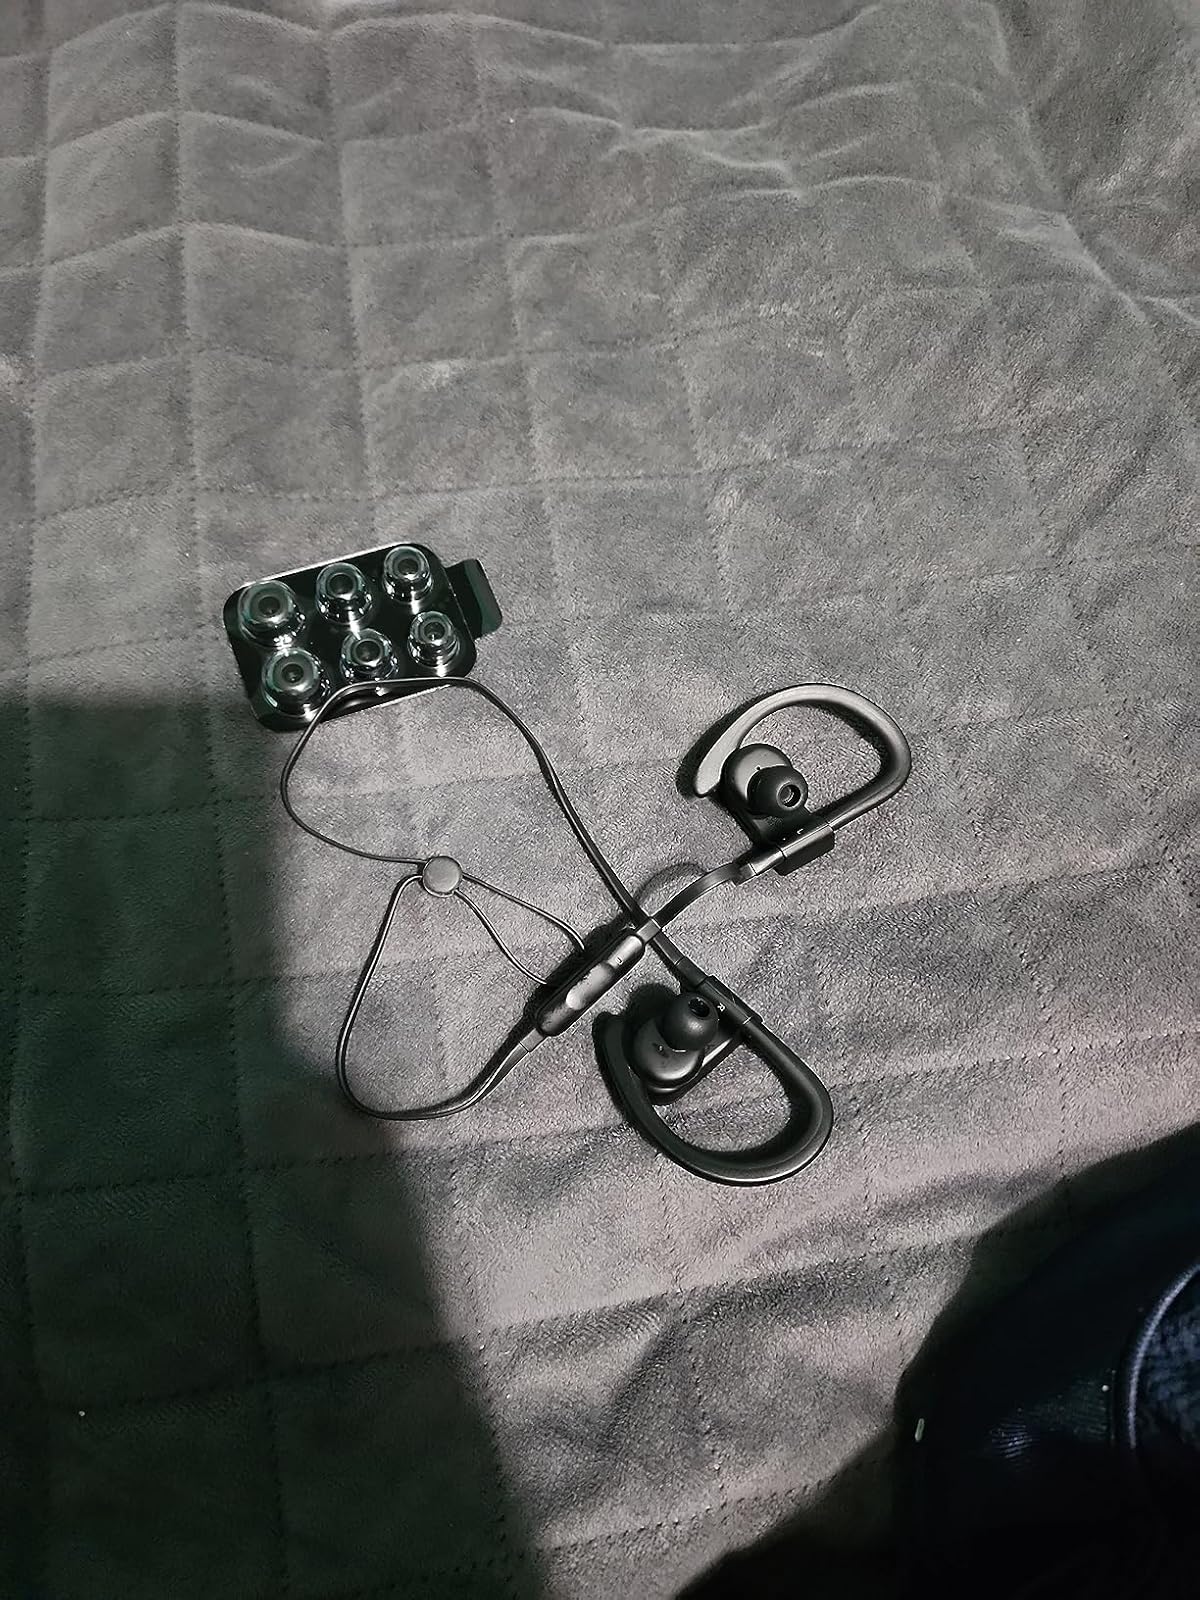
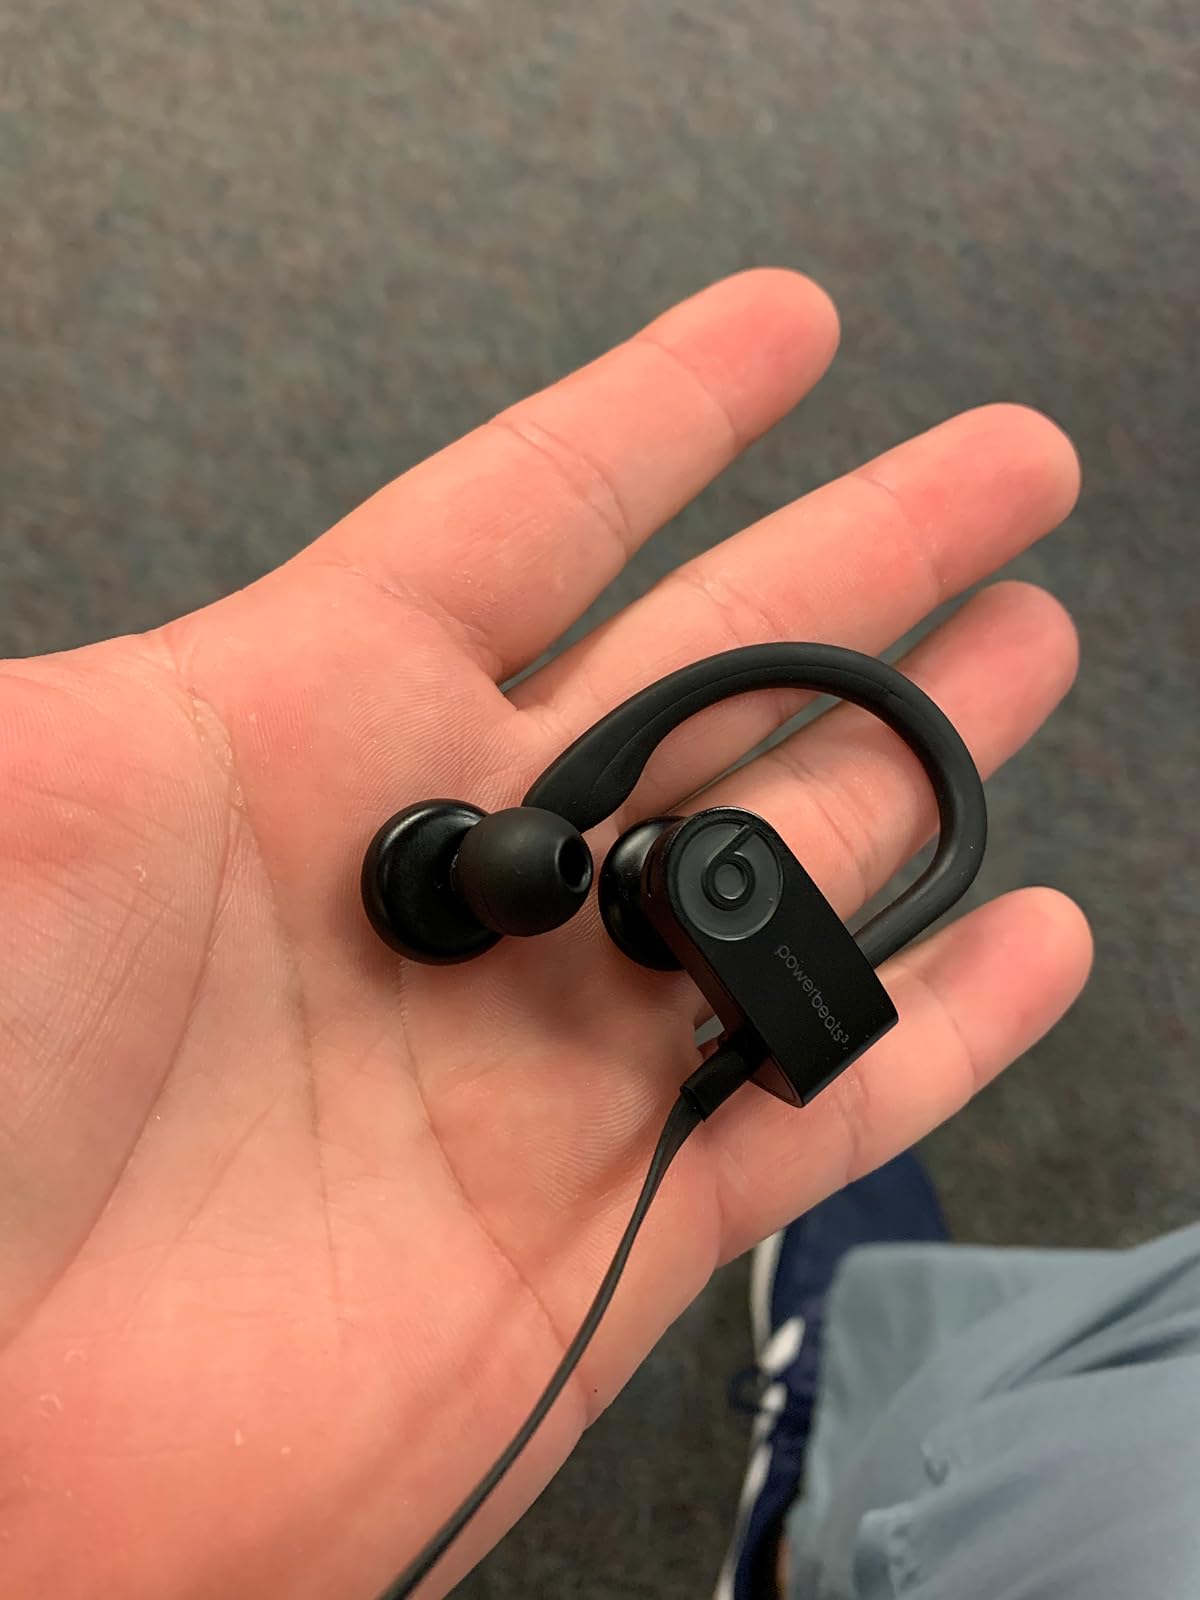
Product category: headphones
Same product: yes